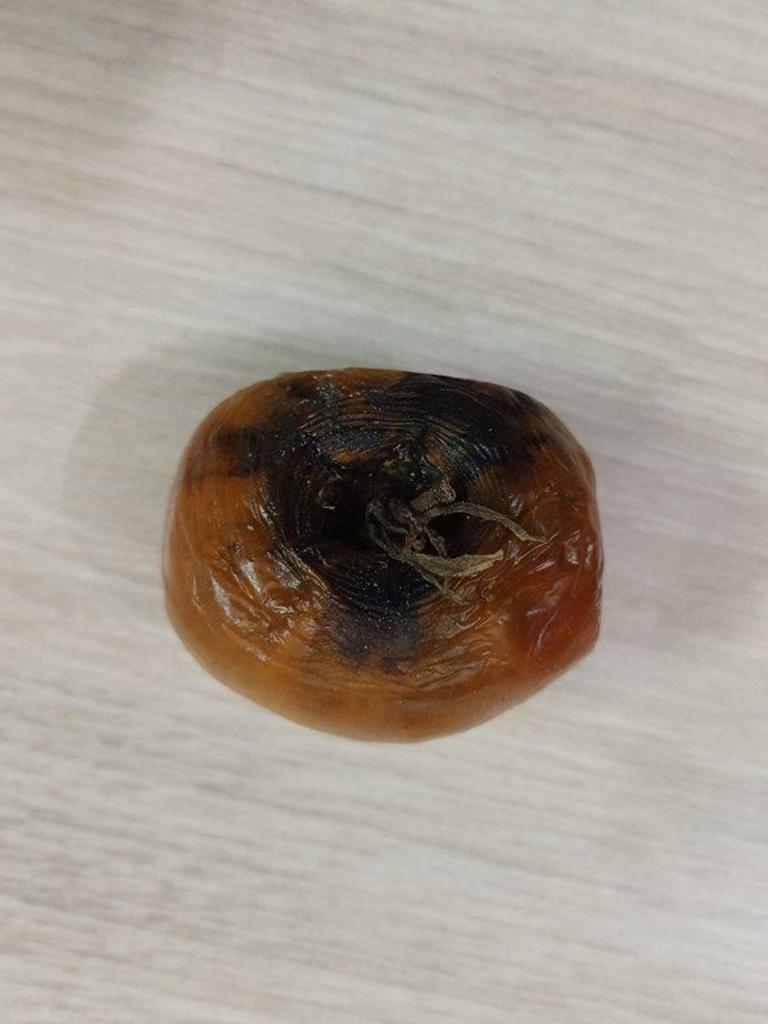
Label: Rotten